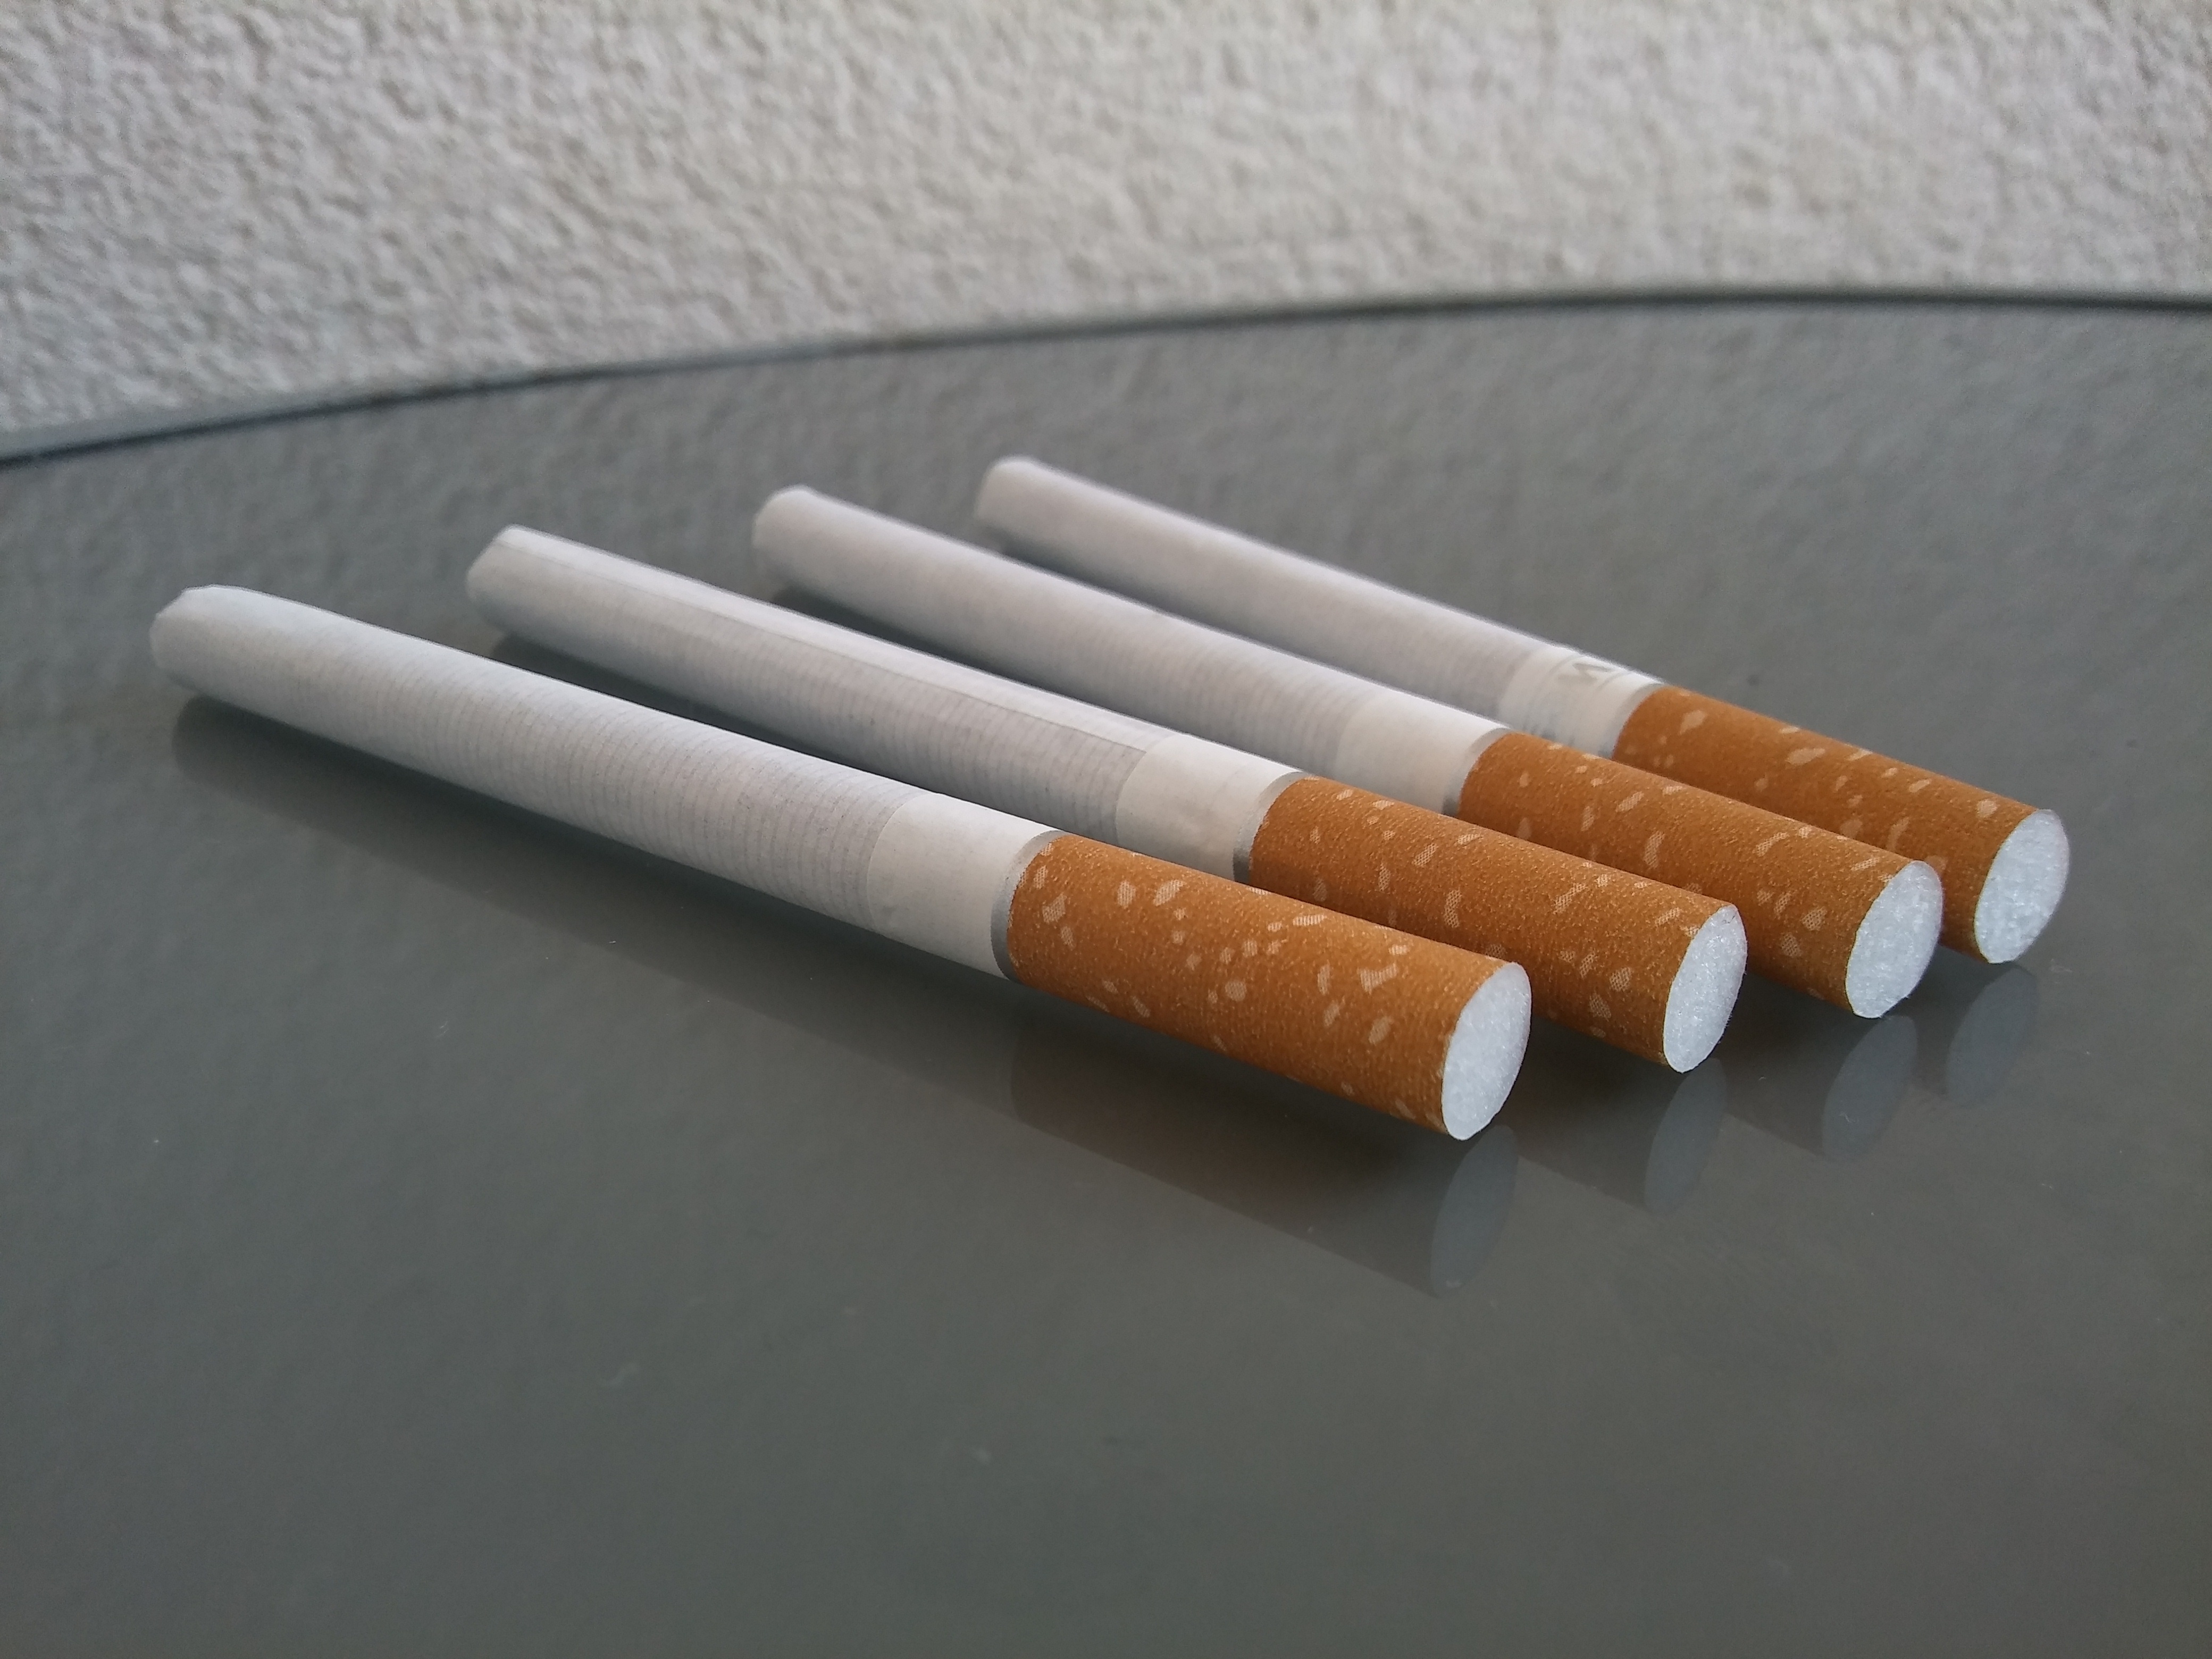
smoke, material, product, cigarettes, tobacco